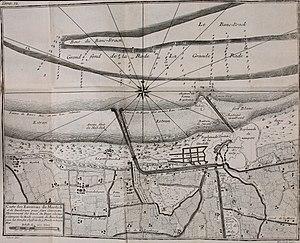
Jean-Aymar Piganiol, seigneur de La Force, écuyer, né le 21 septembre 1669 à Aurillac et mort le 10 janvier 1753 au château des Rouaudières, gouverneur des pages du comte de Toulouse, conseiller du Roy, contrôleur des guerres à la suite du régiment aux gardes suisses, est un auteur français d’ouvrages essentiellement à caractère géographique.